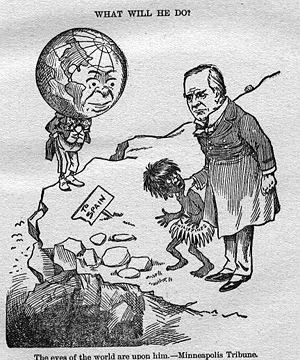
Caricature américaine présentant le président des États-Unis William McKinley tenant par le cou les Philippines, représentées par un enfant sauvage, le tout sous l'oeil intéressé du monde. La remise des Philippines entre les mains de l'Espagne (Spain) est représentée comme une projection de l'enfant du haut d'une falaise. L'affiche est titrée «
William McKinley, né le 29 janvier 1843 à Niles et assassiné le 14 septembre 1901 à Buffalo, est un homme d'État américain. Il est le 25ᵉ président des États-Unis, en fonction de 1897 à sa mort.